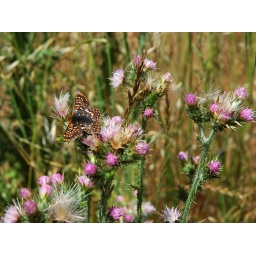
Orange and black Californian butterfly on purple thistles in bloom, California, Coast, USA